Stalin's Funeral

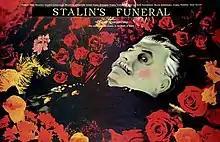

Stalin's Funeral is a 1990 Soviet drama film written and directed by Yevgeni Yevtushenko. The film stars British actress Vanessa Redgrave.